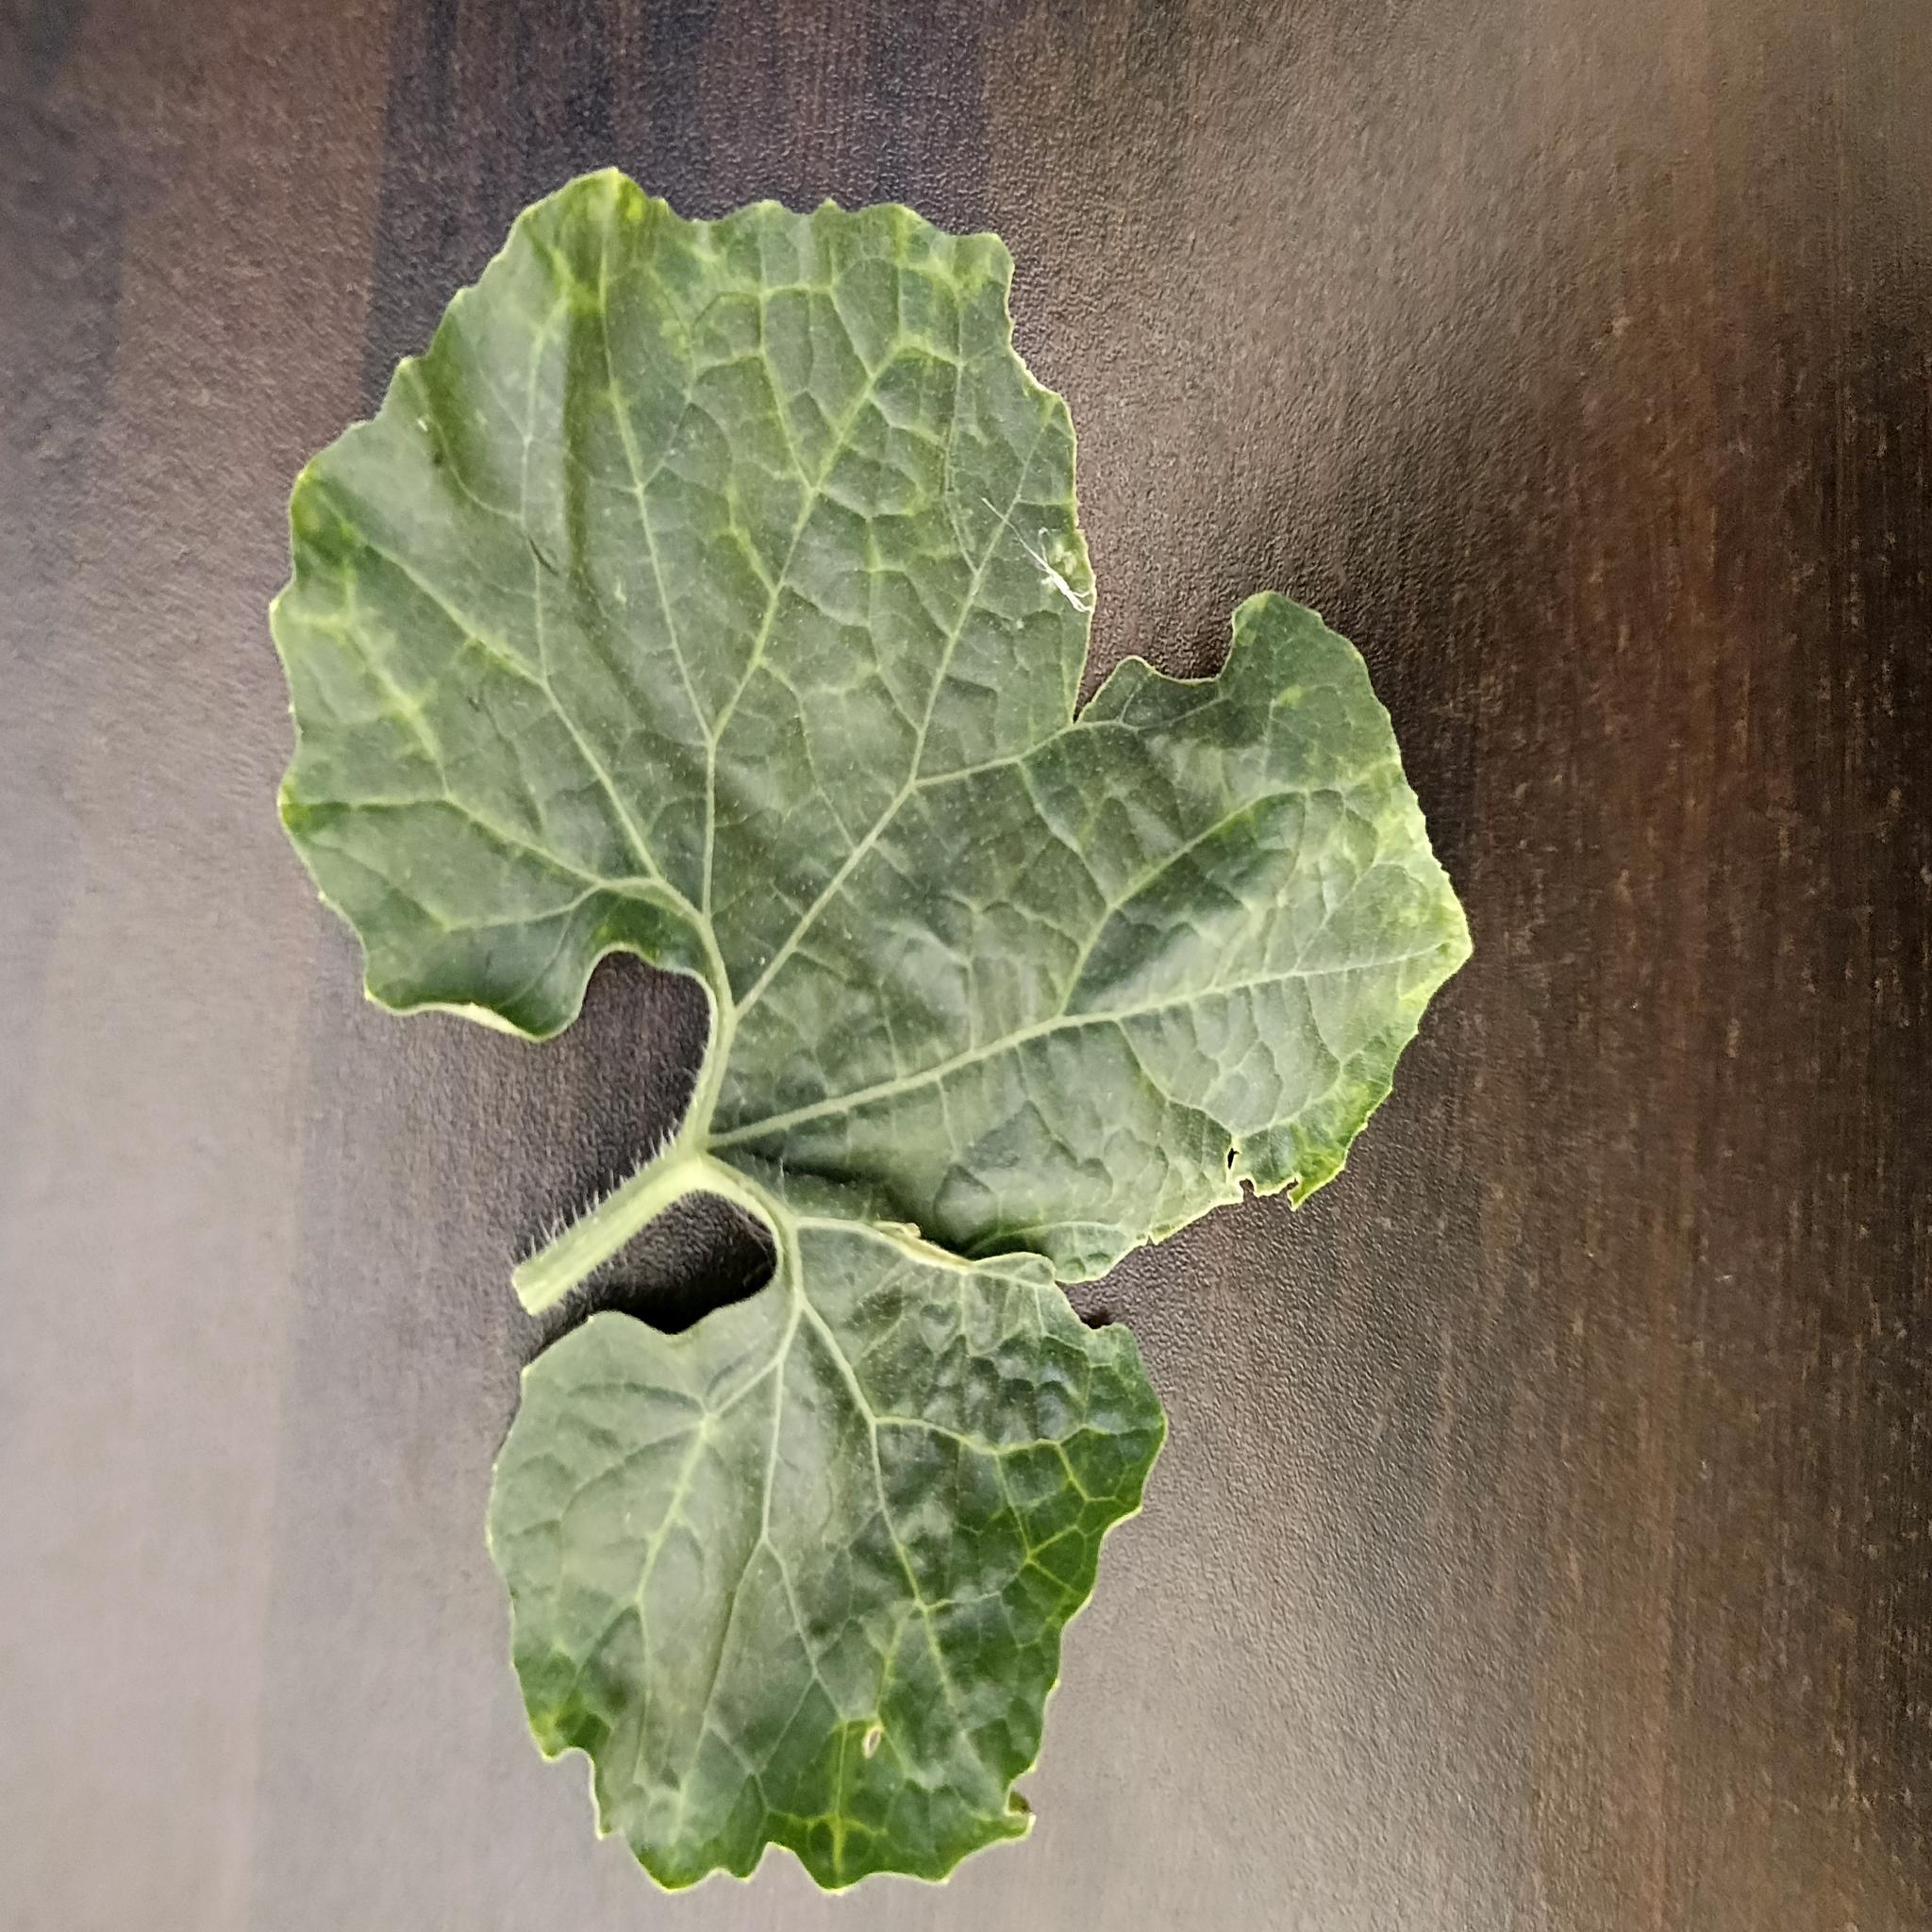
Label: Leaf curl